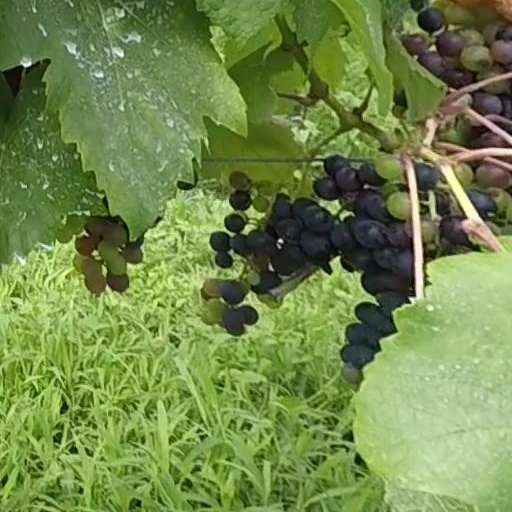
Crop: grape